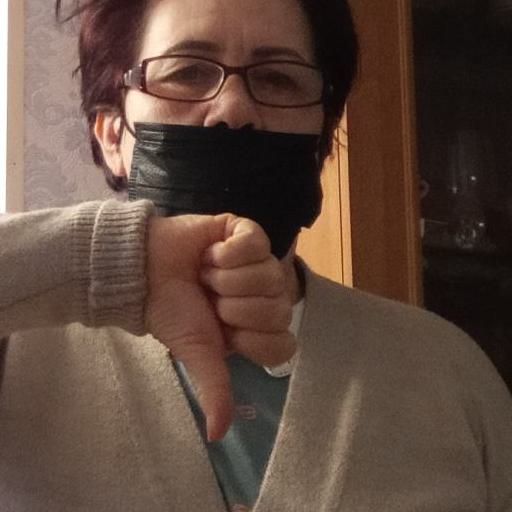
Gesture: dislike